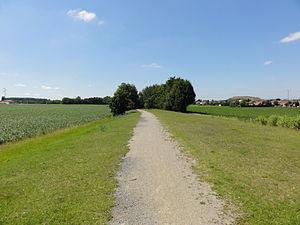
Terril n° 214 dit Cavalier de Courcelles, Fosse n° 7 - 7 bis de la Compagnie des mines de l'Escarpelle, Auby et Courcelles-lès-Lens, Nord et Pas-de-Calais, Nord-Pas-de-Calais, France.
Dans le bassin minier du Nord-Pas-de-Calais, 339 terrils sont recensés. En 1969, les Houillères leur ont attribué un numéro individuel, pour les référencer, et les exploiter. Ils sont numérotés d'ouest en est, du nᵒ 1 au 202. Une liste complémentaire a été créée dans les années 1970. Les sites y sont numérotés de 203 à 260, sans logique spécifique, chaque numéro ayant été attribué en fonction des sites susceptibles d'être exploités. Certains sites étant composés de plusieurs terrils annexes ou satellites, une lettre suit le numéro.
La fosse nᵒ 7 - 7 bis de la Compagnie des mines de l'Escarpelle est un ancien charbonnage du Bassin minier du Nord-Pas-de-Calais, situé à Courcelles-lès-Lens. La fosse, dite nᵒ 1, commencée en octobre 1861 n'a commencé à produire qu'en 1877, non pas à cause de venues d'eau, mais à cause de divisions entre les personnes et d'actions juridiques. La Société du Midi de l'Escarpelle ouvre la fosse, mais M. Lebreton et son conseil d'administration se fâchent, le premier nomme un nouveau conseil d'administration, l'ancien porte l'affaire devant les tribunaux et obtient raison. M. Lebreton fonde donc la Société du Couchant d'Aniche en 1863, et entreprend une fosse nᵒ 2 quelques centaines de mètres plus au sud en 1866, qu'il abandonne en 1867 quand la Société du Midi de l'Escarpelle fait faillite, et que la fosse nᵒ 1 est jugée mieux avancée. Des assemblées générales ont lieu en 1868 contre M. Lebreton, qui s'avère être un mauvais gestionnaire. La société est mise en faillite. En 1869, les actionnaires de la Société du Couchant d'Aniche fondent la Société de Courcelles-lez-Lens. Les travaux de la fosse nᵒ 1 progressent enfin.